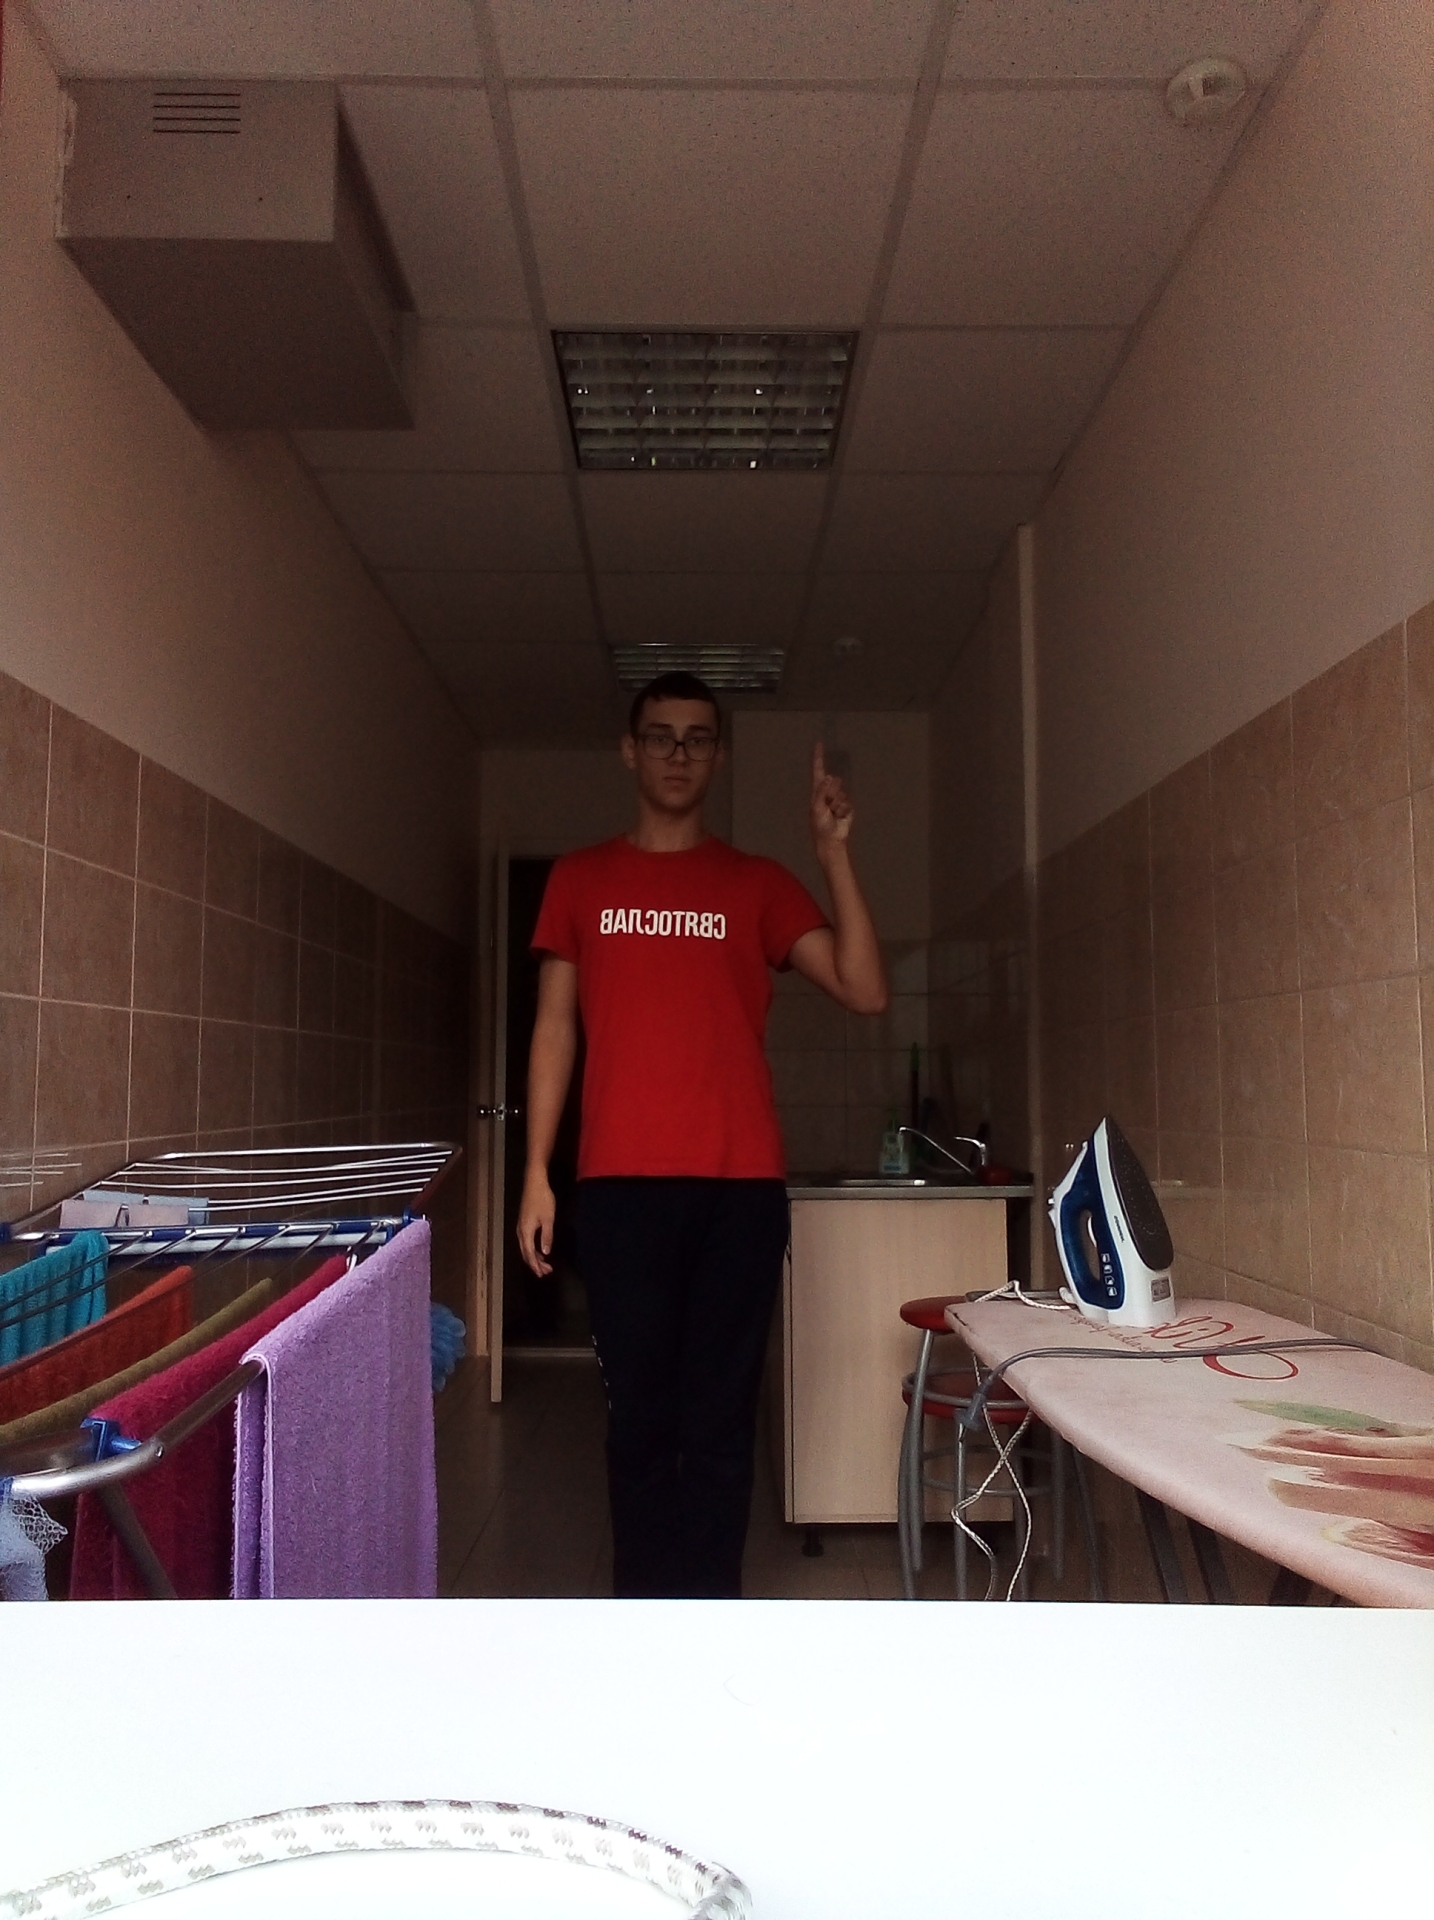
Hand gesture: one